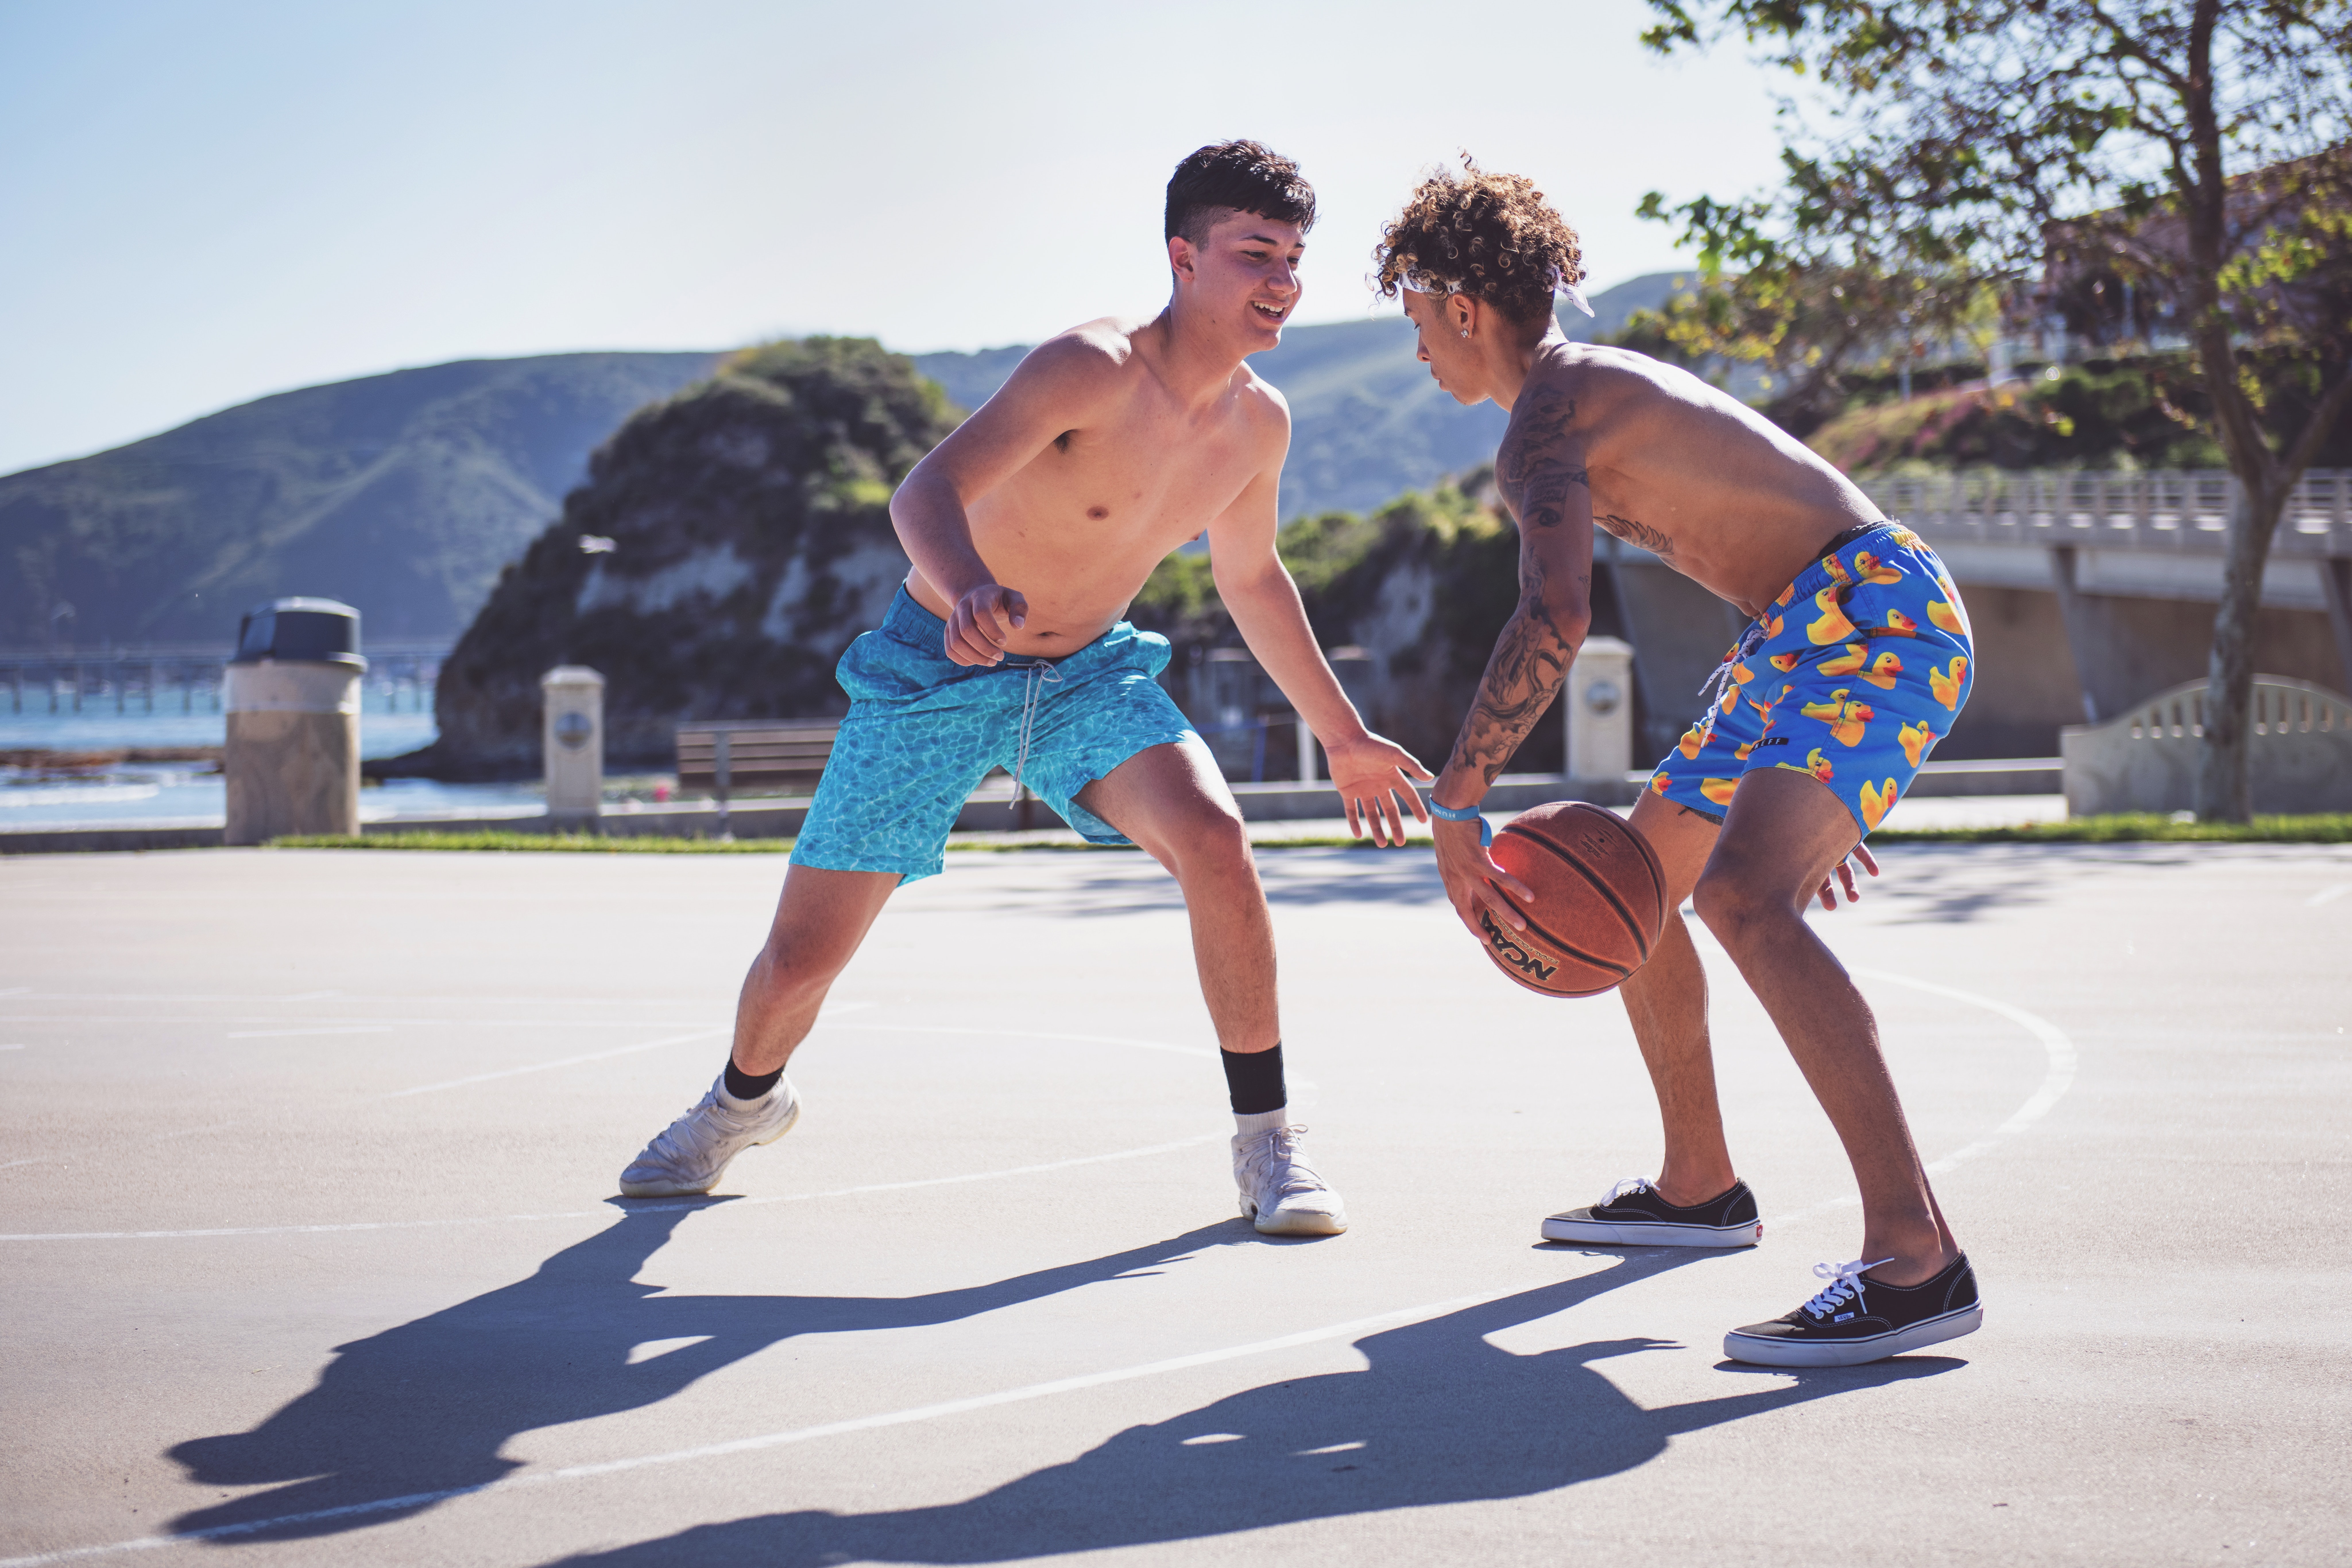
streetball, vacation, sport venue, muscle, team sport, basketball court, photography, sports, recreation, Barechested, basketball, leisure, street sports, sports equipment